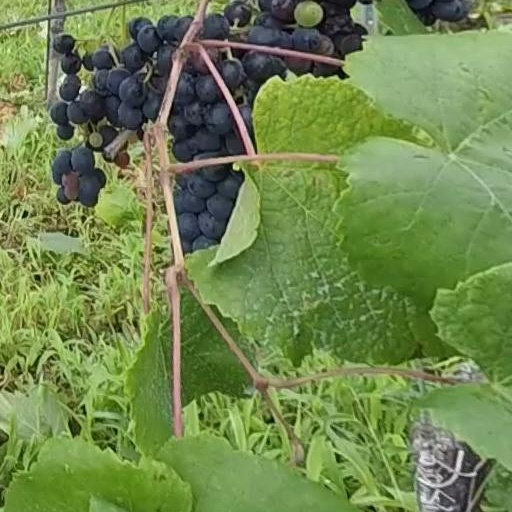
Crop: grape